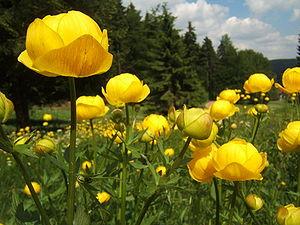
La flore des Pyrénées comporte environ 4 500 espèces, dont quelque 160 espèces endémiques. La répartition végétale dans les Pyrénées est influencée par un climat océanique à l'ouest et un méditerranéen à l'est, humide au nord, plus sec au sud auxquelles s'ajoutent les différents étages montagnards qui favorisent les forêts de feuillus à basse altitude, puis aux altitudes supérieures, des forêts de confères, au-delà de la limite supérieure de l'arbre des herbacées des alpages, et enfin les plantes de milieux rocailleuses et proches des névés à haute altitude
Le Massif du Vercors propose une très riche variété de fleurs avec plus de 1800 espèces végétales.
Le Trolle, Trolle d'Europe ou Trolle des montagnes est une espèce de plantes herbacées vivaces de la famille des Ranunculaceae.
Les monts Zlatar sont une chaîne de montagnes située dans la région du Sandžak, au sud-ouest de la Serbie et à l'extrême nord du Monténégro. Ils font partie des Alpes dinariques. Le point culminant du massif est le mont Krstača, pic principal du Hum, qui s'élève à 1 755 m.